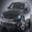
Label: automobile